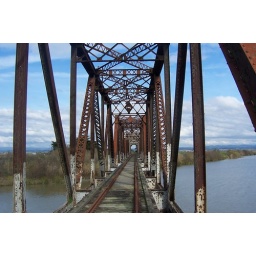
an old railroad bridge going over the salinas river it's been shut down for years.